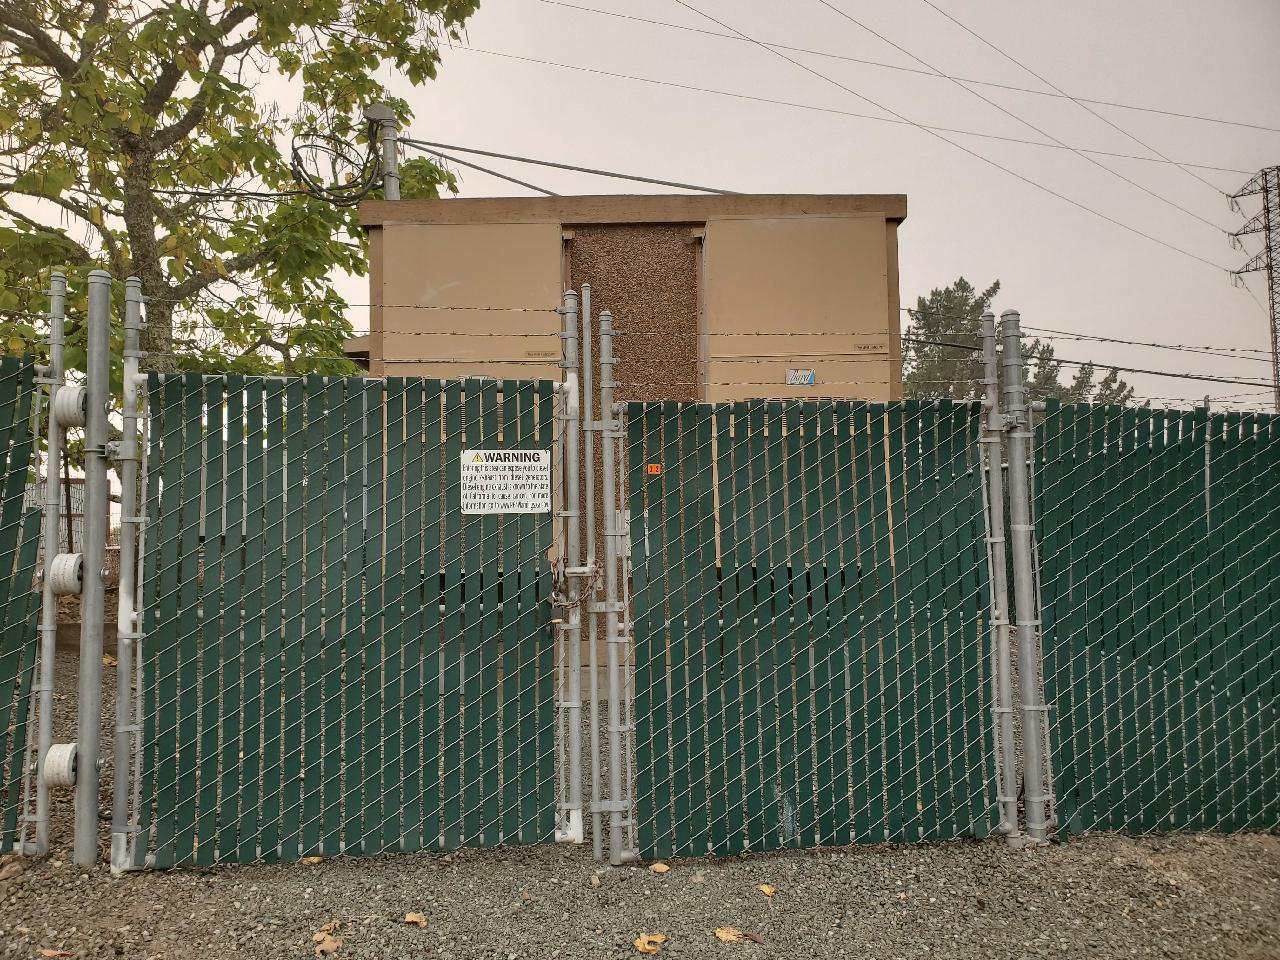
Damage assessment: no_damage